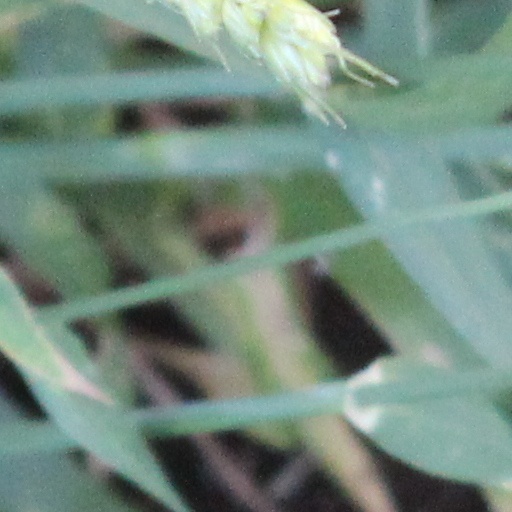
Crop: wheat